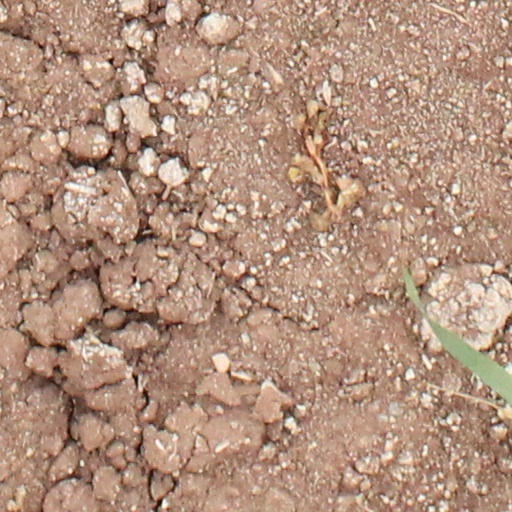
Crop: wheat